Edward Neufville Tailer

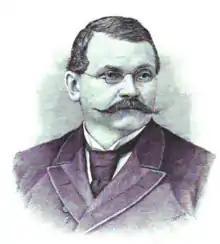

Edward Neufville Tailer (July 20, 1830 – February 15, 1917) who was a New York merchant and banker, and a prominent member of New York Society during the Gilded Age.